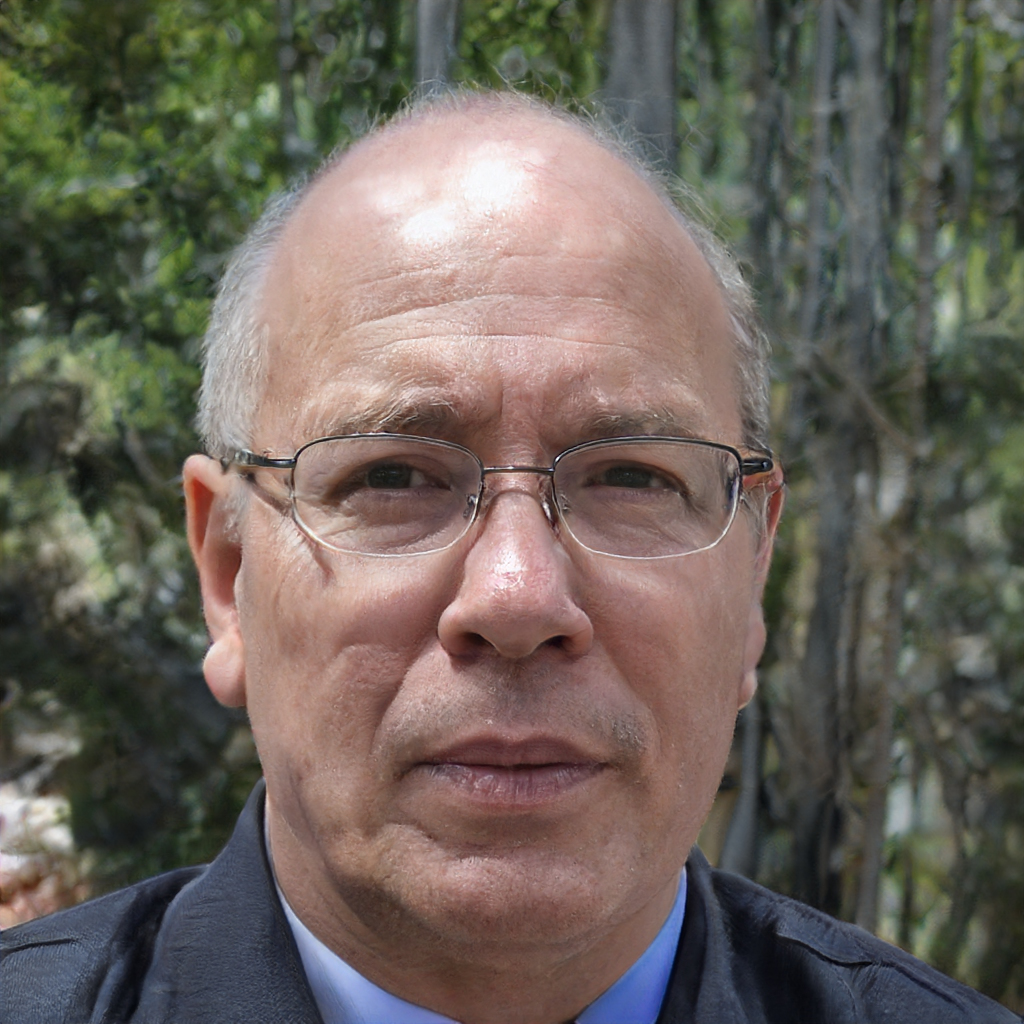
Gender: Male